Zhoushan

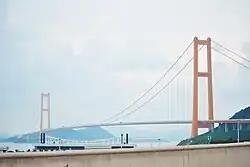
Xihoumen Bridge

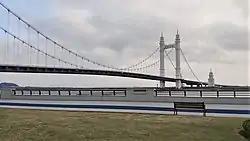
Gangdao Bridge connects Zhoushan Island with Xiaogan Island

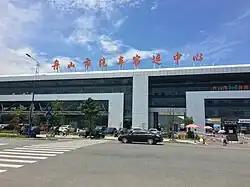
Zhoushan Bus Terminal

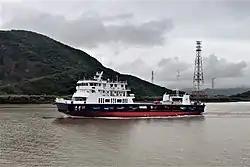
Ferryboat between Zhoushan and Ningbo

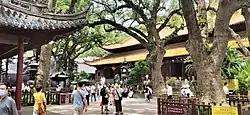
Puji Temple is the main temple of Mount Putuo

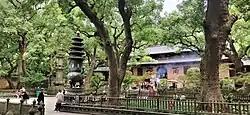
Fayu Temple is the second largest temple on Mount Putuo

There exist 2 power connections: HVDC Zhoushan, the first HVDC built in China and Zhoushan Island Overhead Powerline Tie with the tallest electricity pylons in the world, as well as the world's longest span.